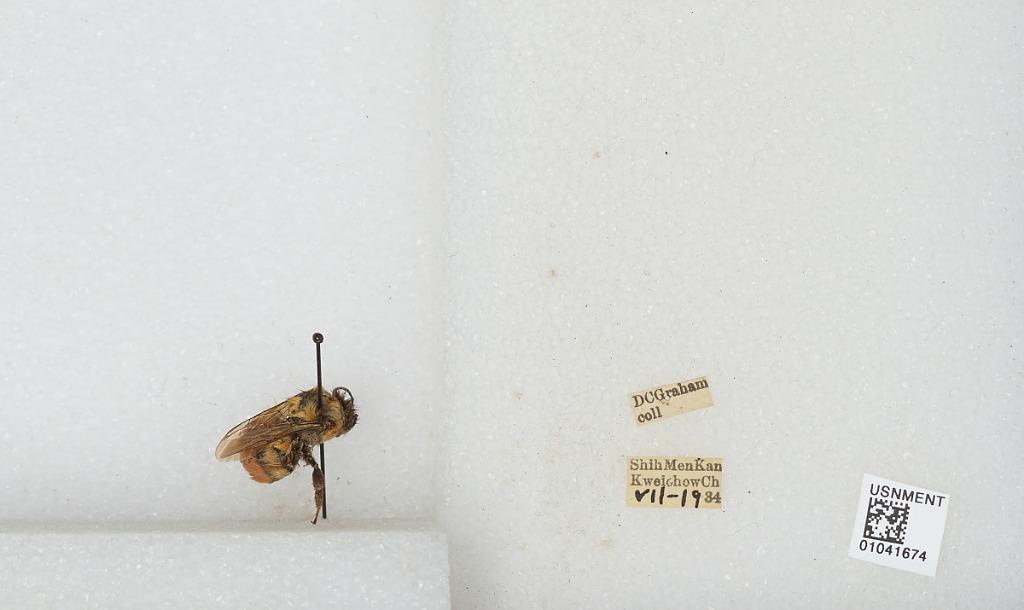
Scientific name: Bombus sp.
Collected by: D. Graham
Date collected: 1934-7-19
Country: China
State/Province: Guizhou
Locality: Shimenkan